Battle of Kwajalein

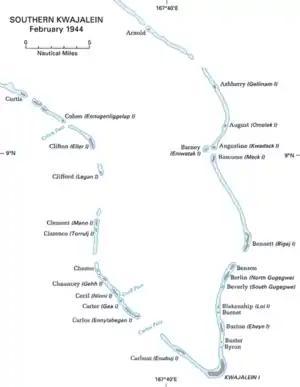

The Marshall campaign planned by the US involved attacks on seven islands, bypassing many more. Operation Flintlock had nine phases, the main phase being the capture of Kwajalein and Majuro Atolls, a second phase, Operation Catchpole, being the capture of Eniwetok, and further phases being the capture of remaining islands. Bombardment by the Seventh Air Force, and a carrier air attack on 4 December 1943, followed by additional attacks in January 1944, destroyed all Japanese aircraft.